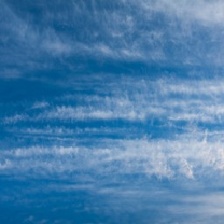
Cloud type: Cirrostratus